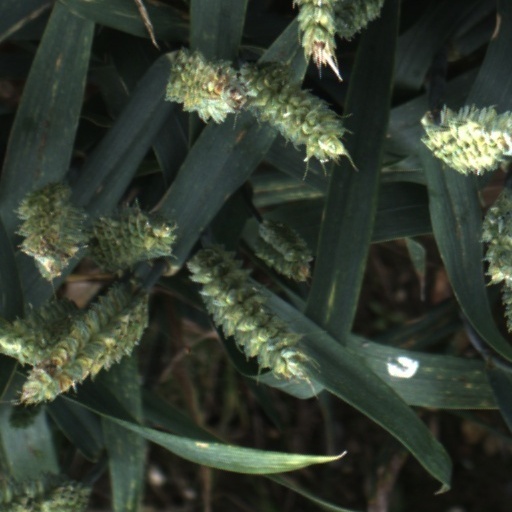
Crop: wheat